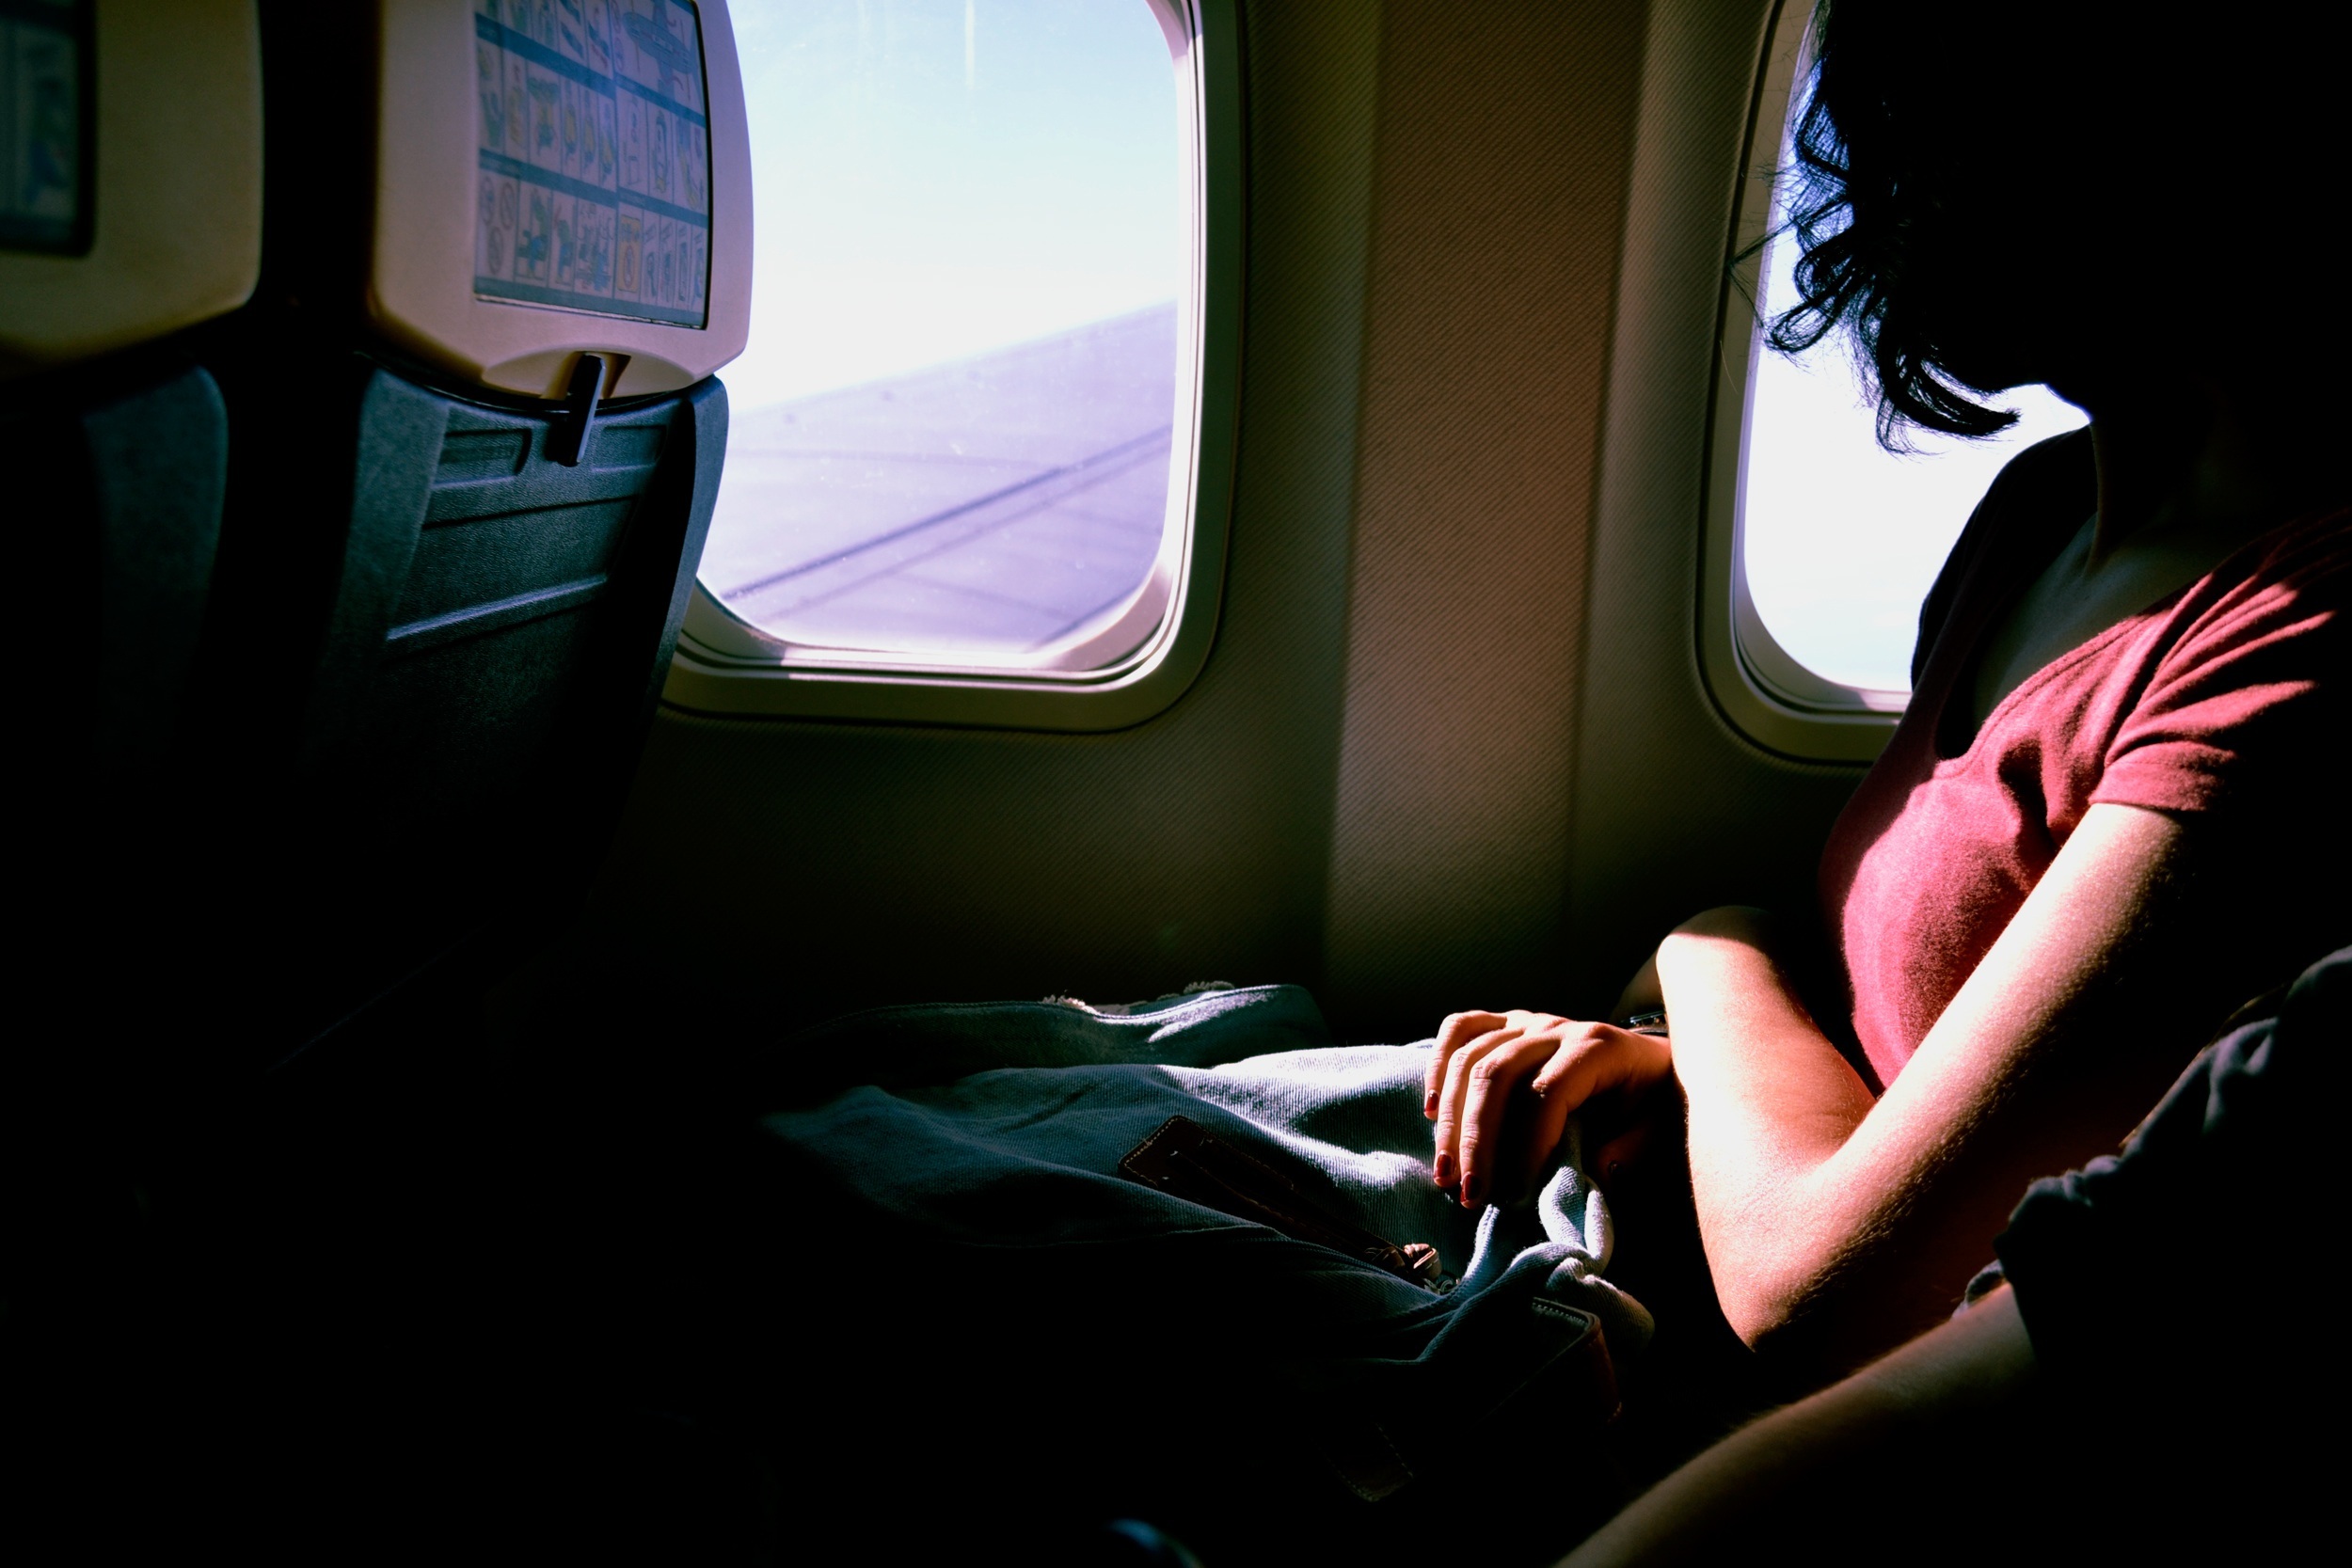
person, light, woman, photography, seat, window, travel, airplane, color, flight, darkness, emotion, anticipation, screenshot, business travel